Byzantine enamel

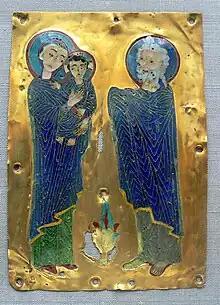
Presentation of Jesus at the Temple, enamel

The enamel workshops within the Byzantine Empire likely perfected their techniques through their connections with Classical Greek examples. The Greeks were already experts in enameling, soldering a filagree onto a flat base and later adding a paste of glass, or a liquid flux, to the base piece. The entire work was then fired, melting the glass paste into the frame to create the finished work. Occasionally, the ancient Greek craftsman would apply the glass flux to the base with the aid of a brush. The Romans, who were experienced in glass production already, would carve a recess into the base plate and then pour glass flux into each enclosure. The metal peeking through between the recessed glass would create the outline of the image. This technique is called champlevé, and is considerably easier than the cloisonné form of enameling practiced by the Greeks and Byzantines.